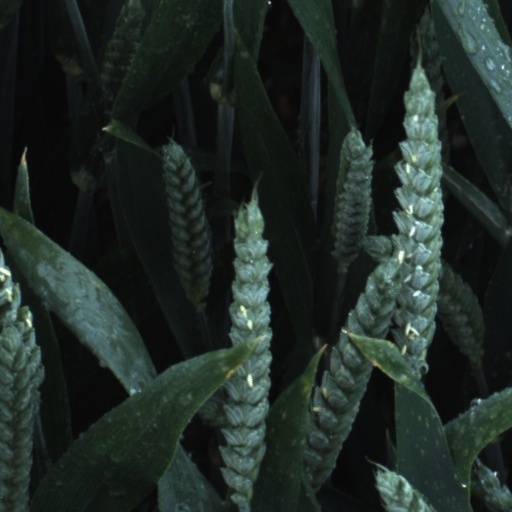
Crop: wheat